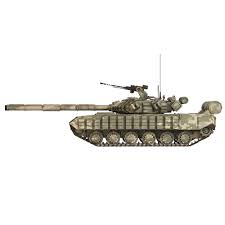
Label: T-64